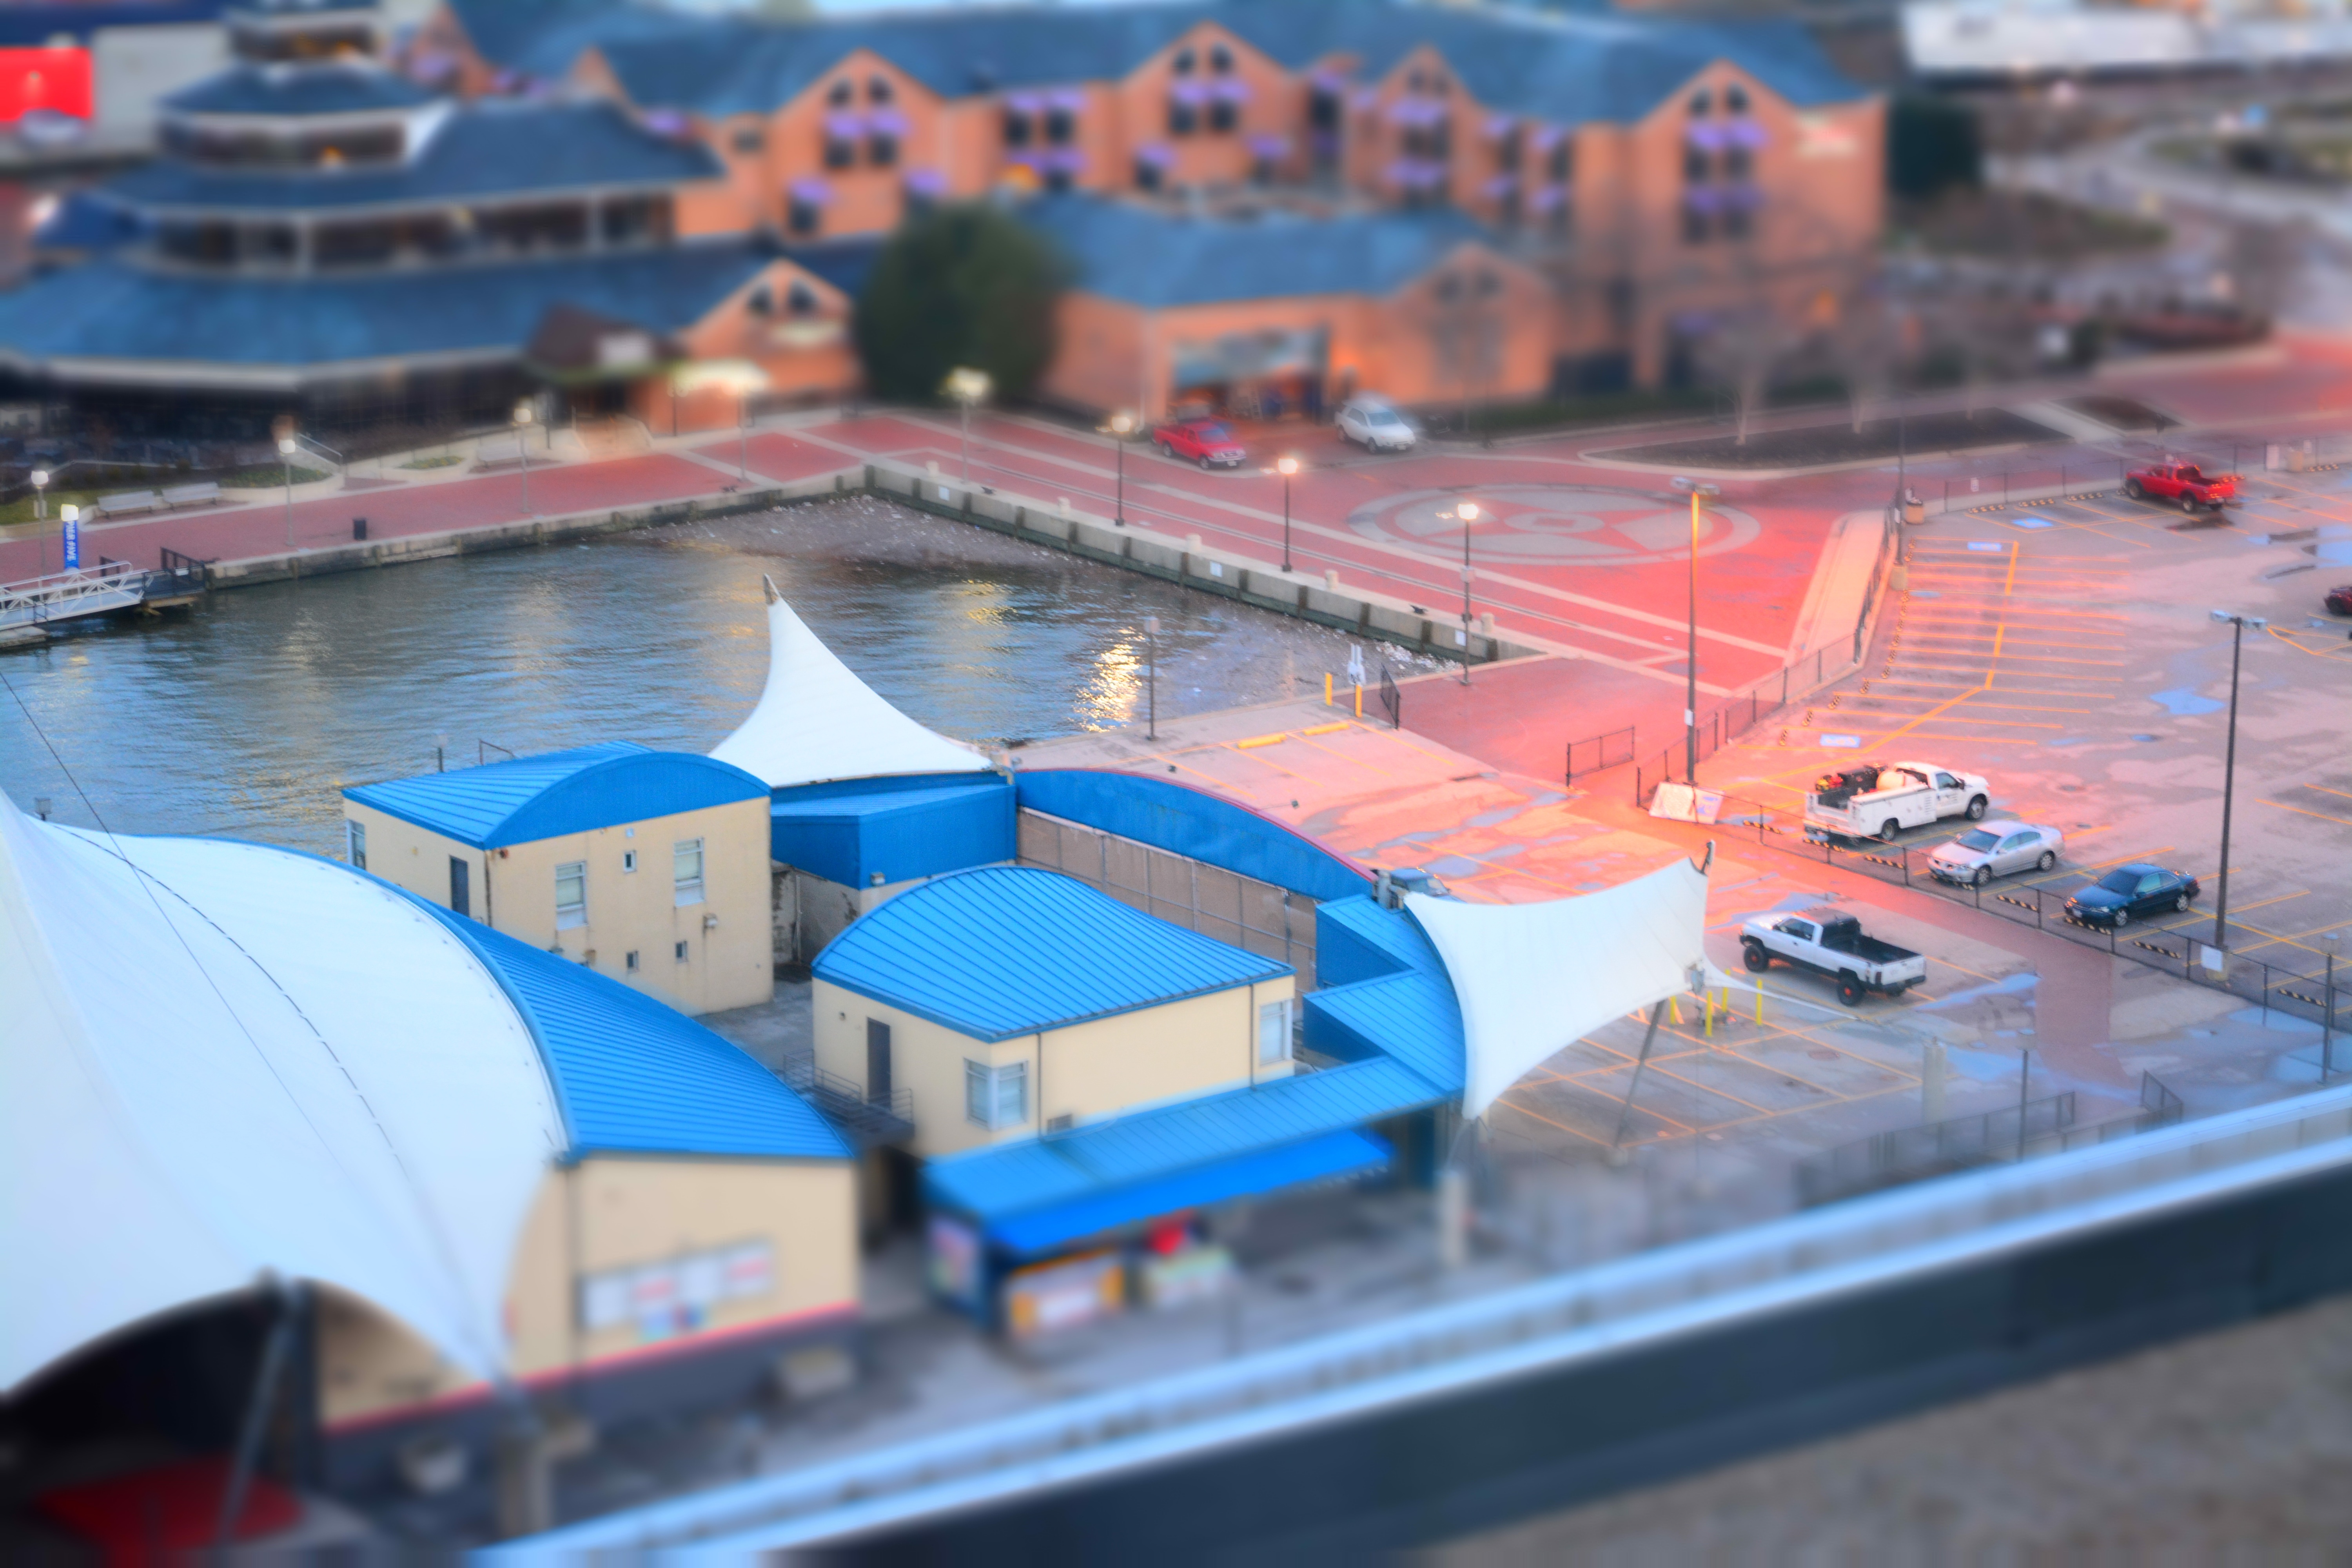
dock, structure, model, vehicle, swimming pool, stadium, miniature, arena, water park, sport venue